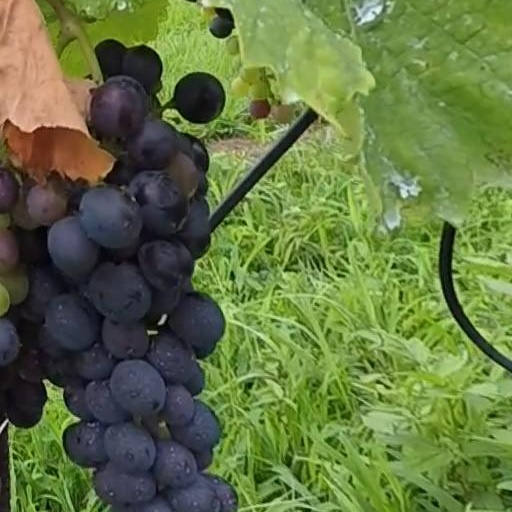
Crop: grape